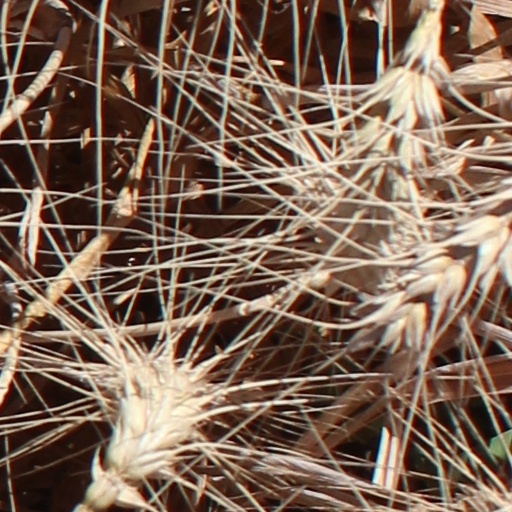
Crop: wheat